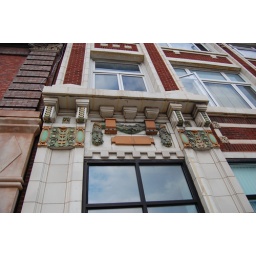
above door to a building on North Avenue